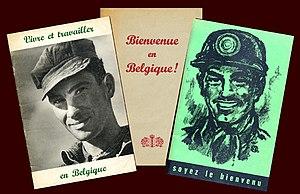
L'histoire de l'immigration en Belgique
"La question de l'immigration en Belgique ne date pas d'aujourd'hui. En effet, dès le XIXᵉ siècle, la Belgique est vue comme une « terre d'opportunité ». L'histoire de l'immigration en Belgique a connu de nombreux changements au fil du temps. Toutefois, cette vague migratoire sera caractérisée par une constante : l'importance de la ""loi de l'offre et de la demande"" de main-d'œuvre.
La diaspora italienne en Belgique comprend les Italiens qui s'installent durablement en Belgique et leurs descendants. La grand majorité d'entre eux sont aujourd'hui citoyens belges.
L'immigration en Belgique représentait, selon la définition des Nations unies, 1 809 000 personnes début 2015, soit 16,1 % de sa population, dont environ 954 800 nées hors de l'Union européenne. Le nombre d'étrangers était lui de 1 255 286 début 2015 contre 1 295 660 début 2016. En 2010, 25 % de la population jusqu'à la 2ᵉ génération était d'origine étrangère.